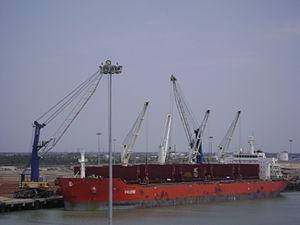
Karikal, parfois Karaikal, selon la graphie anglaise, est le chef-lieu et la principale ville du district de Karikal, un des quatre districts du territoire de Pondichéry en Inde. Le district est un des anciens Établissements français de l'Inde. Depuis 1954, il fait partie de l'État fédéral indien.